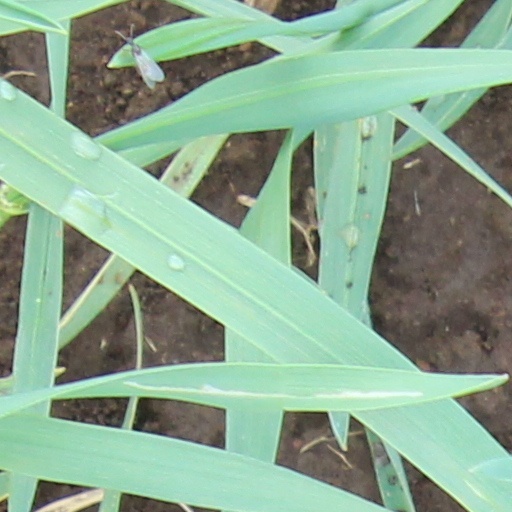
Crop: wheat